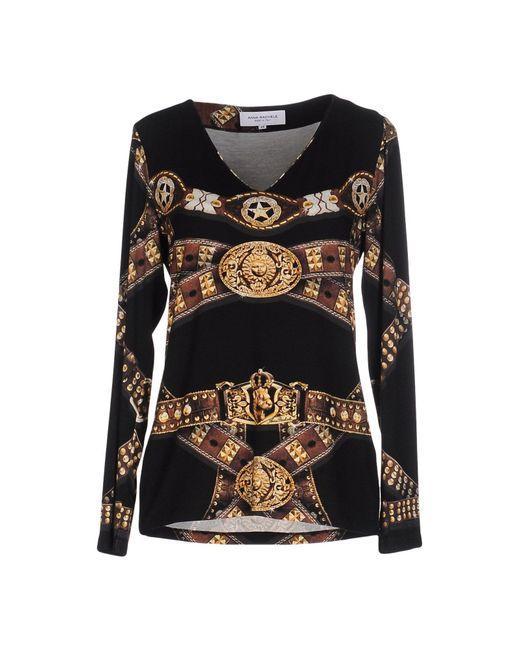
Vollärmliges bedrucktes stylisches Oberteil für Damen